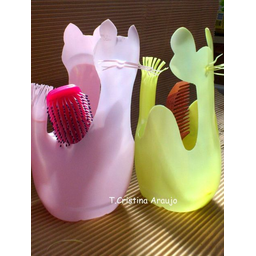
Label: plastic